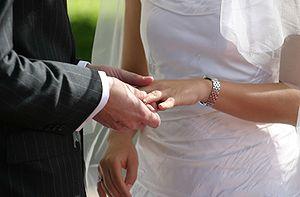
Selon l'Église de Jésus-Christ des saints des derniers jours, l’homosexualité est officiellement perçue comme un ensemble « de pensées, de sentiments, et de comportements », et non pas comme une « condition » immuable, ou l’indication d’une « identité » innée. Elle enseigne que, parfois non désirés, ces pensées, sentiments et comportements peuvent et doivent être changées par le repentir.
Le mariage est une union conjugale contractuelle et/ou rituelle, à durée illimitée, déterminée ou indéterminée, reconnue et encadrée par une institution juridique ou religieuse qui en détermine les modalités. Le terme désigne à la fois la cérémonie rituelle, l'union qui en est issue et l'institution en définissant les règles. C'est l'un des cadres établissant les structures familiales d'une société.
Une pièce montée est un roman de Blandine Le Callet publié le 5 janvier 2006 aux éditions Stock.
L'intelligence humaine est caractérisée par plusieurs aptitudes, surtout cognitives, qui permettent à l'individu humain d'apprendre, de former des concepts, de comprendre, d'appliquer la logique et la raison. Elle comprend la capacité à reconnaître des tendances, comprendre les idées, planifier, résoudre des problèmes, prendre des décisions, conserver des informations, et utiliser la langue pour communiquer.
L'homosexualité chez les Témoins de Jéhovah est condamnée comme l'est de manière générale l'homosexualité dans le christianisme.